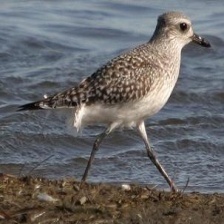
Species: GREY PLOVER
Scientific name: PLUVIALIS SQUATAROLA